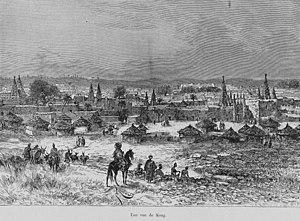
""Une vue de Kong""
La présence du cheval en Côte d'Ivoire est récente, l'équitation y restant un sport marginal, non-traditionnel, et inaccessible à la grande majorité de la population. Le pays tente de développer son secteur de sports hippiques, et a remporté quelques victoires en sport équestre.
Le royaume de Kong est un ancien royaume sénoufo, situé au nord de l'actuel territoire de la Côte d'Ivoire.